Old Overholt

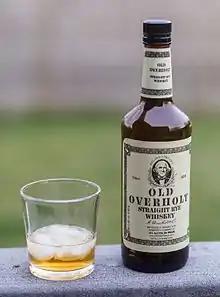

Old Overholt is America's oldest continually maintained brand of whiskey. It was founded in West Overton, Pennsylvania, in 1810. Old Overholt is a rye whiskey distilled by A. Overholt & Co., currently a subsidiary of Suntory Global Spirits, which is a subsidiary of Suntory Holdings of Osaka, Japan. It is produced at the Jim Beam distillery in Clermont, Kentucky. It is one of the most commonly available straight rye whiskies in the United States, where it is available at most liquor stores. It is aged for four years and since early 2020 is non-chill filtered and bottled at 86 proof (43% alcohol by volume). A four-year bottled in bond, 100 proof version was released in late 2017. Old Overholt has been called a "foundation stone of American whiskey" because of its long history.